Pedro Vial

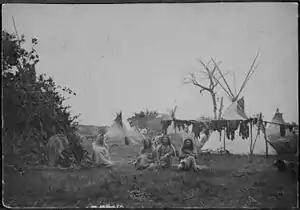
The Comanche were often at war with the Spanish colonies in Texas and New Mexico. They were nomads who traded buffalo meat to farming tribes such as the Wichita and Pueblo for agricultural products.

In Autumn 1784, Vial came to San Antonio, the capital of Spanish Texas, with a delegation of two Frenchmen and four Wichita leaders to improve the strained relations between the Wichita and the Spanish. That being accomplished, the Spanish governor persuaded Vial to undertake a peace mission to the Comanche, who often raided Spanish settlements in Texas. Vial selected a 22-year-old Spaniard, Francisco Xavier Chaves (b. 1762—d. 1832) to accompany him. Cháves, born in New Mexico, had been captured by Comanche when he was eight years old and grew up among the Wichita and Comanche, speaking both languages. In 1784, Cháves had escaped from the Wichita and presented himself to Spanish authorities.